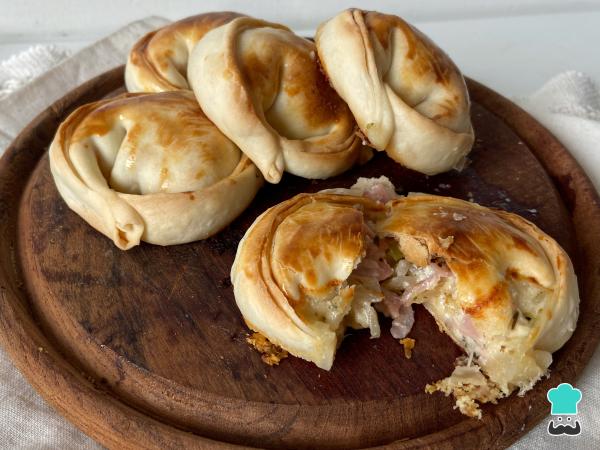
Cuando haya pasado el tiempo indicado y estén doradas, ya puedes servir y disfrutar tus empanadas de jamón, queso y cebolla. Cuéntanos en los comentarios tu opinión y comparte con nosotros una fotografía del resultado final.